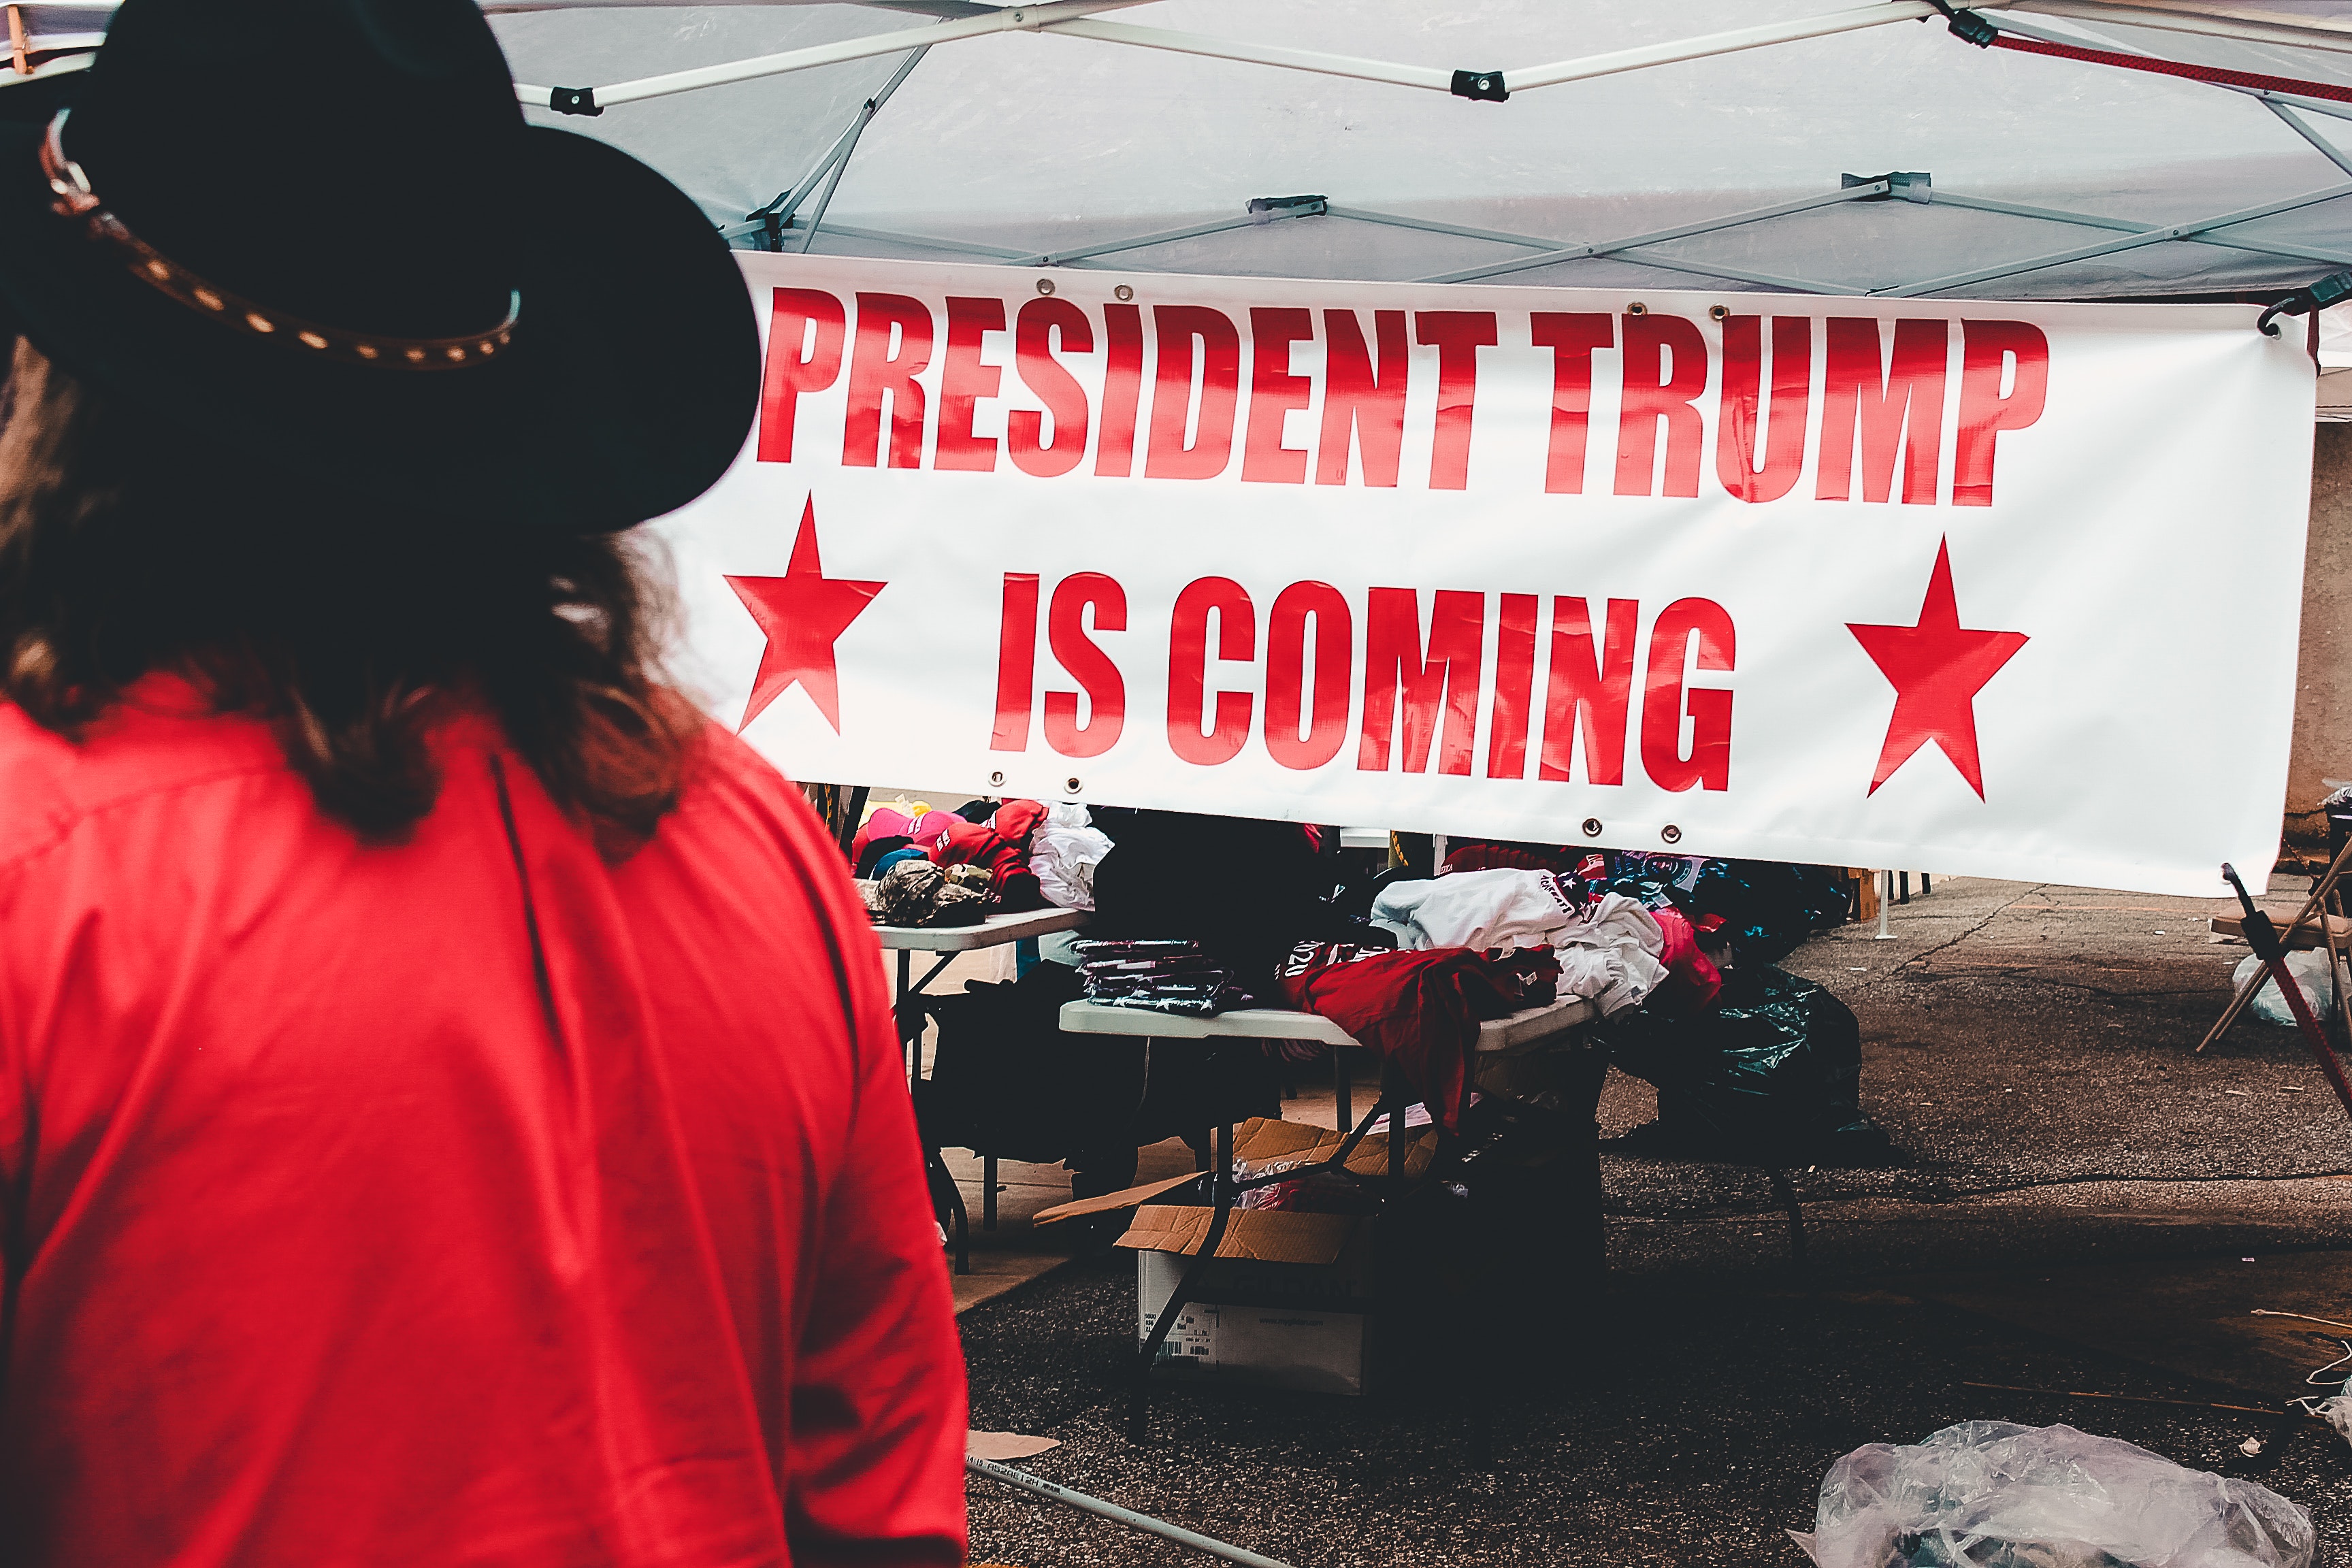
red, car, vehicle, advertising, fun, recreation